Ewen MacPherson of Cluny

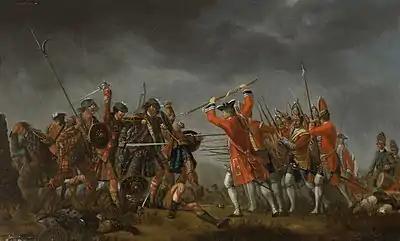
Battle of Culloden

He went north to raise troops for the Jacobite cause, but needed to use both persuasion and threats of violence to raise about 300 men. He was present at the Battle of Prestonpans on 21 September, when Cope's forces were routed in a 15-minute battle. He met Bonnie Prince Charlie at Holyrood House in Edinburgh in late October. In December he took part in an attack on the Duke of Cumberland's cavalry, at the Clifton Moor Skirmish, near Penrith. He was also present at the Battle of Falkirk Muir in January 1746. By February, with the Jacobite army retreating northwards, Cluny was sent ahead to raise more men, "burning the houses and killing the cattle of any reluctant to serve". Overall, his contribution to the Jacobite cause was described by Lord George Murray in March as "indefatigable".